Edmond Fitzmaurice, 1st Baron Fitzmaurice

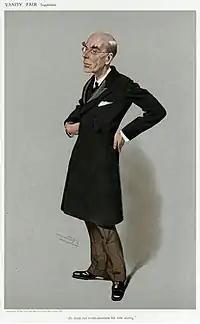
"He does not under-estimate his own ability". Lord Fitzmaurice as depicted by "Spy" (Leslie Ward) in Vanity Fair, June 1906.

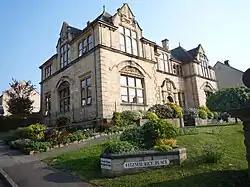
The County School was started with financial support from Fitzmaurice. On his death it was renamed Fitzmaurice Grammar School, currently in residential use as Fitzmaurice Place

Fitzmaurice was called to the Bar at Lincoln's Inn in 1871, but never practised. In 1868 Fitzmaurice was elected unopposed to Parliament for the family constituency of Calne, a seat he would hold until 1885, and served as Parliamentary Private Secretary to Robert Lowe, Chancellor of the Exchequer and later Home Secretary, from 1872 to 1874, when the Liberals fell from office. He was appointed Commissioner at Constantinople in 1880, overseeing the reorganisation of the European provinces of the Ottoman Empire under the Berlin Treaty of 1878. However, his ambitious plans and ideas for the area were never implemented.